Tony Hunt Sr.

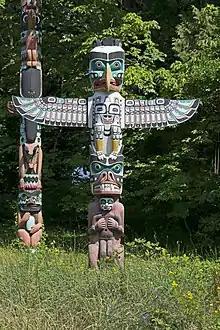
Thunderbird House Totem Pole, Stanley Park, Vancouver, British Columbia, Canada

Tony Hunt Sr. (24 August 1942 – 15 December 2017) was a Canadian First Nations artist noted for his KwaGulth style paintings and totem poles, which he carved from single cedar logs.